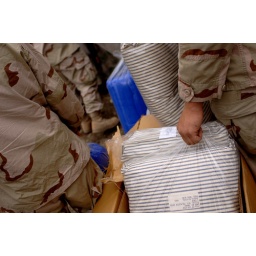
U.S. Servicemembers distribute sleeping bags and pillows to residents in Addis Ababa, Ethiopia who lost their homes in a fire.